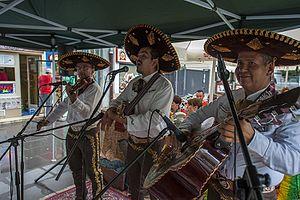
La lavallière est une cravate proche du nœud papillon portée par les hommes et les femmes et dont l'usage est tombé en désuétude.